List of Nanjing Metro stations

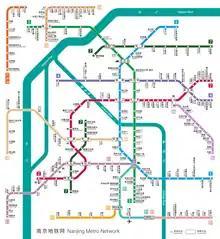
A map of Nanjing metro lines currently in operation

The Nanjing Metro is a rapid transit system serving Nanjing, the capital of Jiangsu province, with stations in all of the city's eleven districts. It is constructed, maintained, and operated by the Nanjing Metro Group Company. The results of Nanjing's 2015 Municipal Bureau of Statistics count showed that Nanjing Metro carried a total of 720 million rides that year.